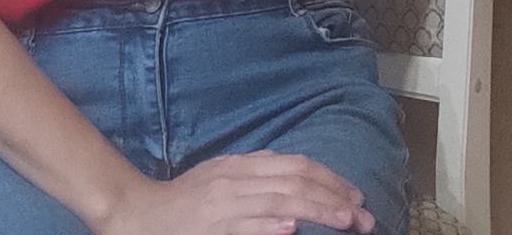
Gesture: no_gesture